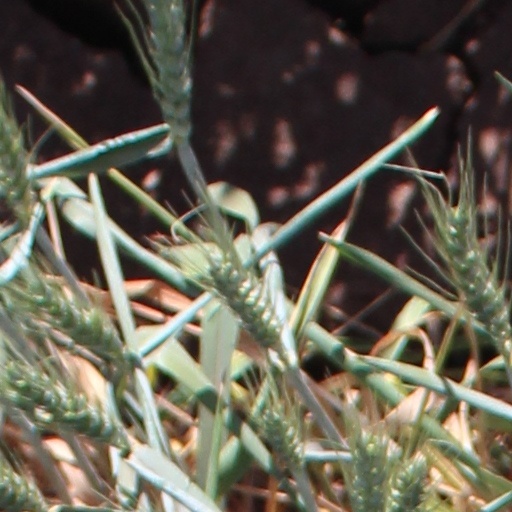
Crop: wheat